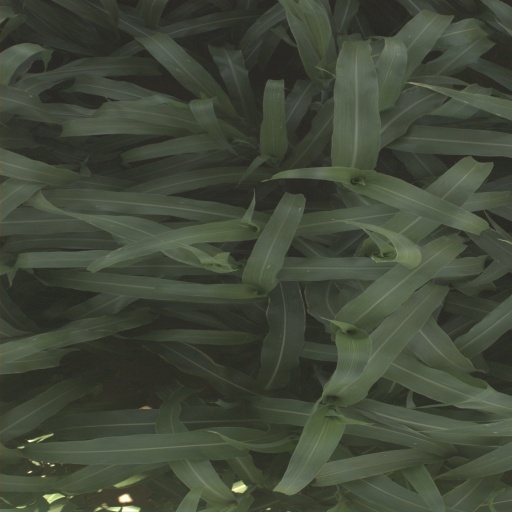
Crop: sorghum